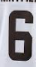
Number: 6